Arnaud Lusamba

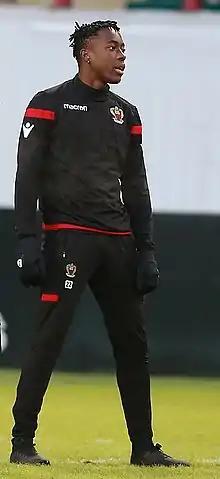
Lusamba in 2018

Arnaud Rene Lusamba (born 4 January 1997) is a professional footballer who plays as a central midfielder. Born in France, he plays for the DR Congo national football team.